Faust Symphony

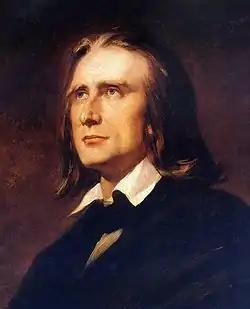
Portrait of Franz Liszt (1856) by Wilhelm von Kaulbach

This slow movement is in the key of A major. Following the introduction on the flutes and clarinets, we are given the pure oboe's melody figurated by the viola's tender decorations, which expresses Gretchen's virginal innocence. A dialogue between clarinet and violins describes her naively plucking the petals of a flower, in a game of 'he loves me, he loves me not'. She is obsessed by Faust, and therefore we may hear Faust's themes being introduced progressively into the music, until his and Gretchen's themes form a passionate love duet. This draws the second movement to a peaceful and short recapitulation.